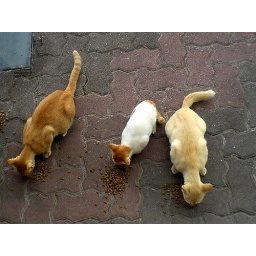
The church cats having their lunch. the cute fella in the middle is the latest addition to the family.